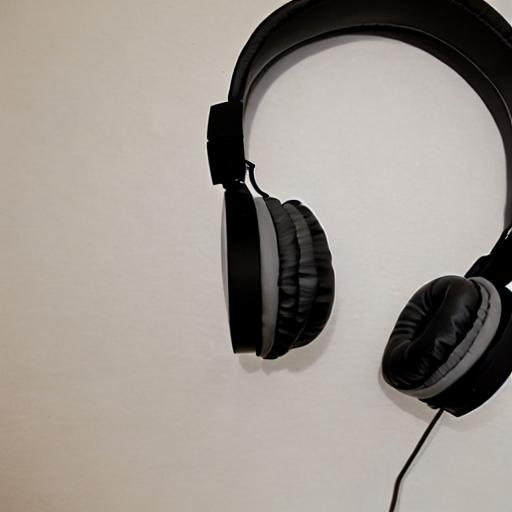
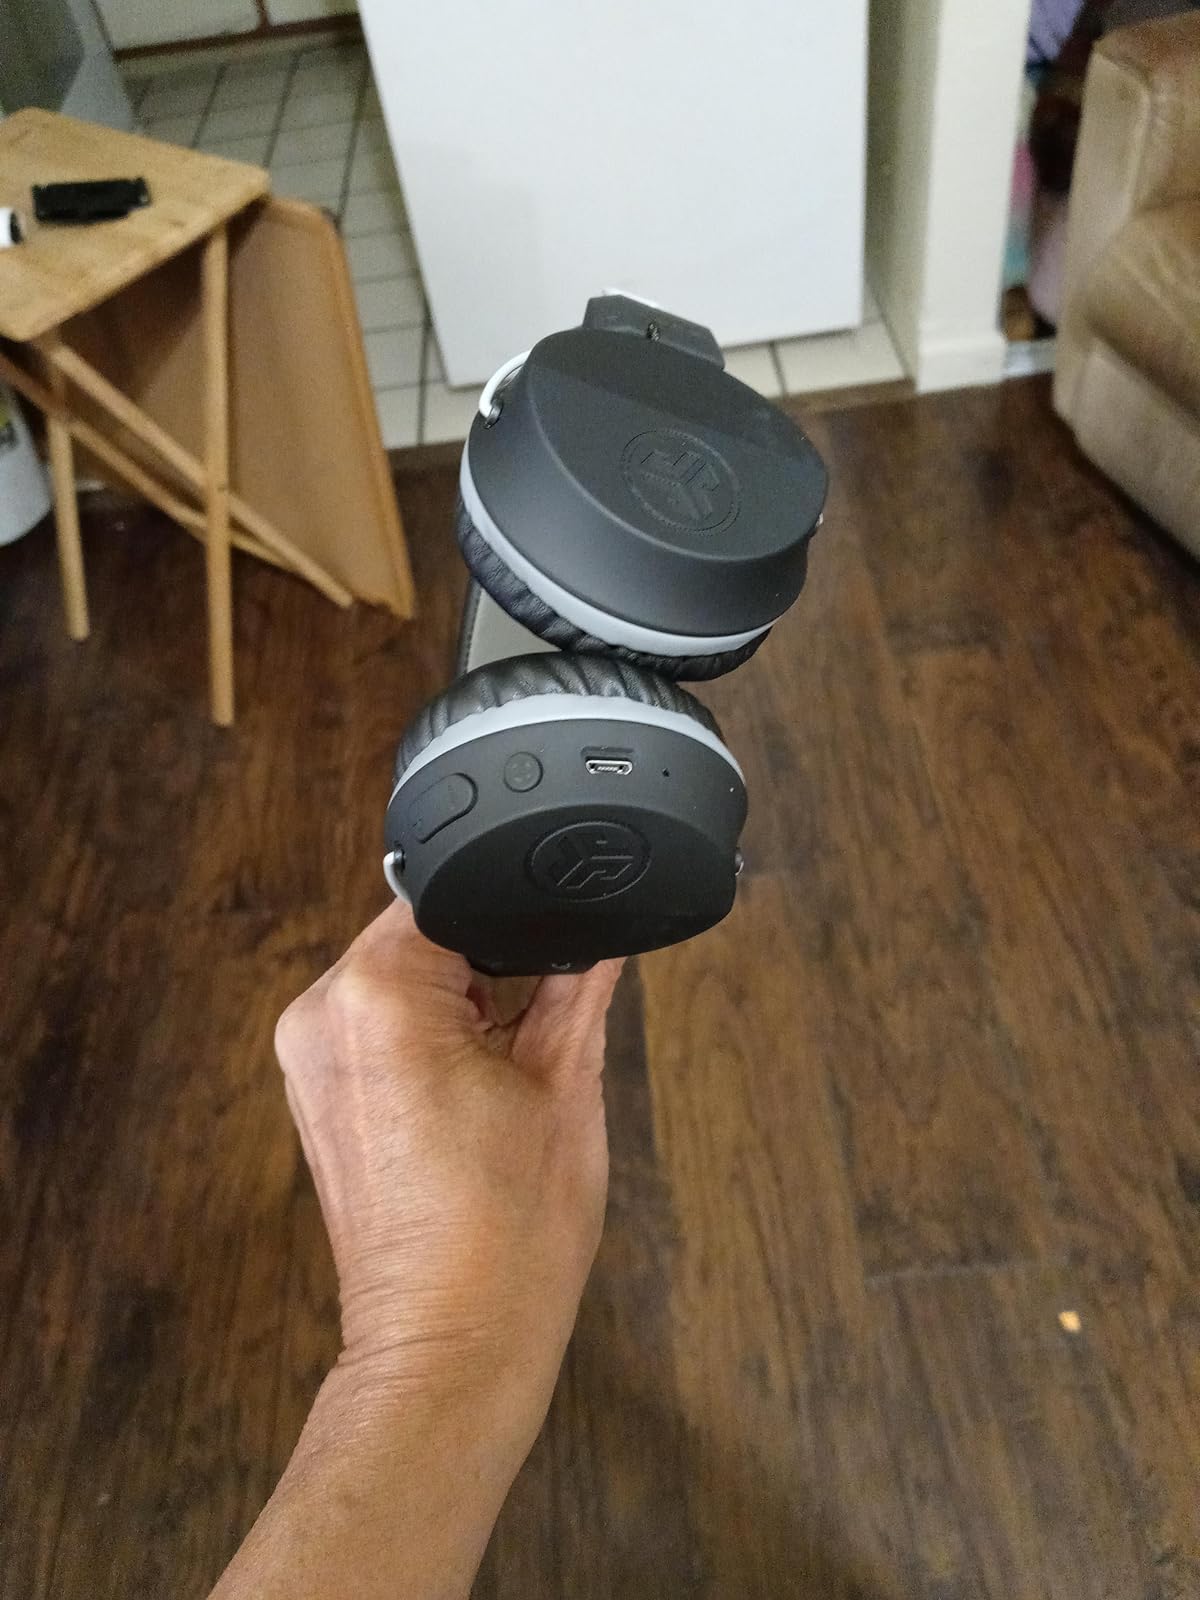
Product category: headphones
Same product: no